Western Operational Command (Belarus)

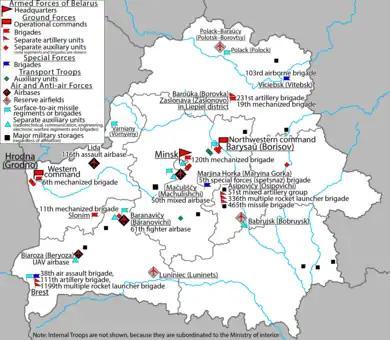
Map showing main military units of the Belarusian Armed Forces

The Western Operational Command (ZOK) is a command of the Belarus Ground Forces. It is headquartered in Grodno. It is composed of two Mechanized Brigades and an artillery brigade. The command was created in 2001 from the 28th Army Corps, the former 28th Army.